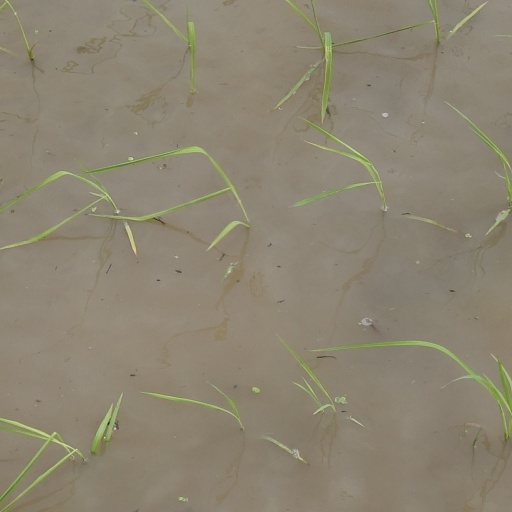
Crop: rice